Alexandria

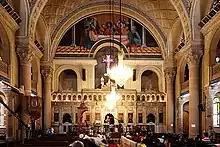
Saint Mark's Coptic Orthodox Cathedral

Citadel of Qaitbay is a defensive fortress located on the Mediterranean sea coast. It was established in 1477 AD (882 AH) by the mamluk Sultan Al-Ashraf Sayf al-Din Qa'it Bay. The Citadel is located on the eastern side of the northern tip of Pharos Island at the mouth of the Eastern Harbour. It was erected on the exact site of the famous Lighthouse of Alexandria, which was one of the Seven Wonders of the Ancient World. It was built on an area of 17,550 square metres.